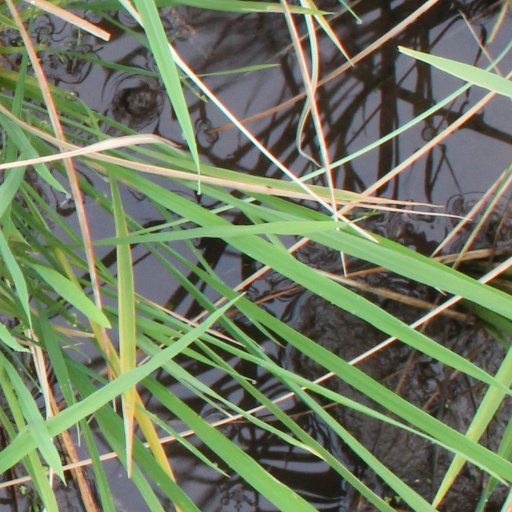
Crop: rice